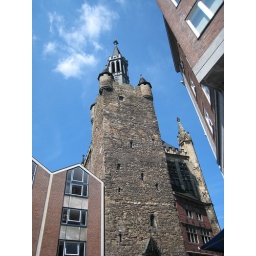
a blue sky in Aachen picture